Astronomical symbols

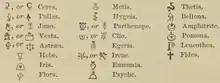
Asteroid symbols as listed in "Webster's Dictionary" in 1864. All but the first 4 were already obsolete by this time. ("Pomona" is a mistake for "Proserpina".)

Following the discovery of Ceres in 1801 by the astronomer and Catholic priest Giuseppe Piazzi, a group of astronomers ratified the name, which Piazzi had proposed. At that time, the sickle was chosen as a symbol of the planet.